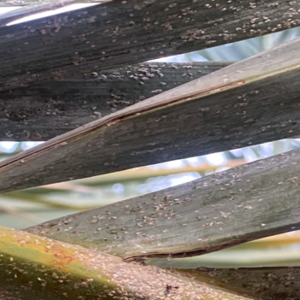
Label: Parlatoria Blanchardi